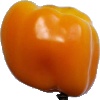
Label: yellow_pepper